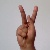
The image shows a hand gesture representing the letter 'K' in Indian Sign Language.